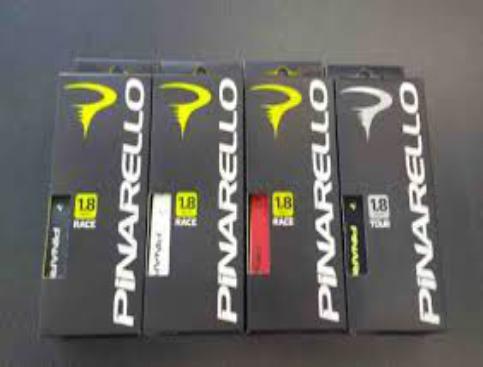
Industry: Transportation